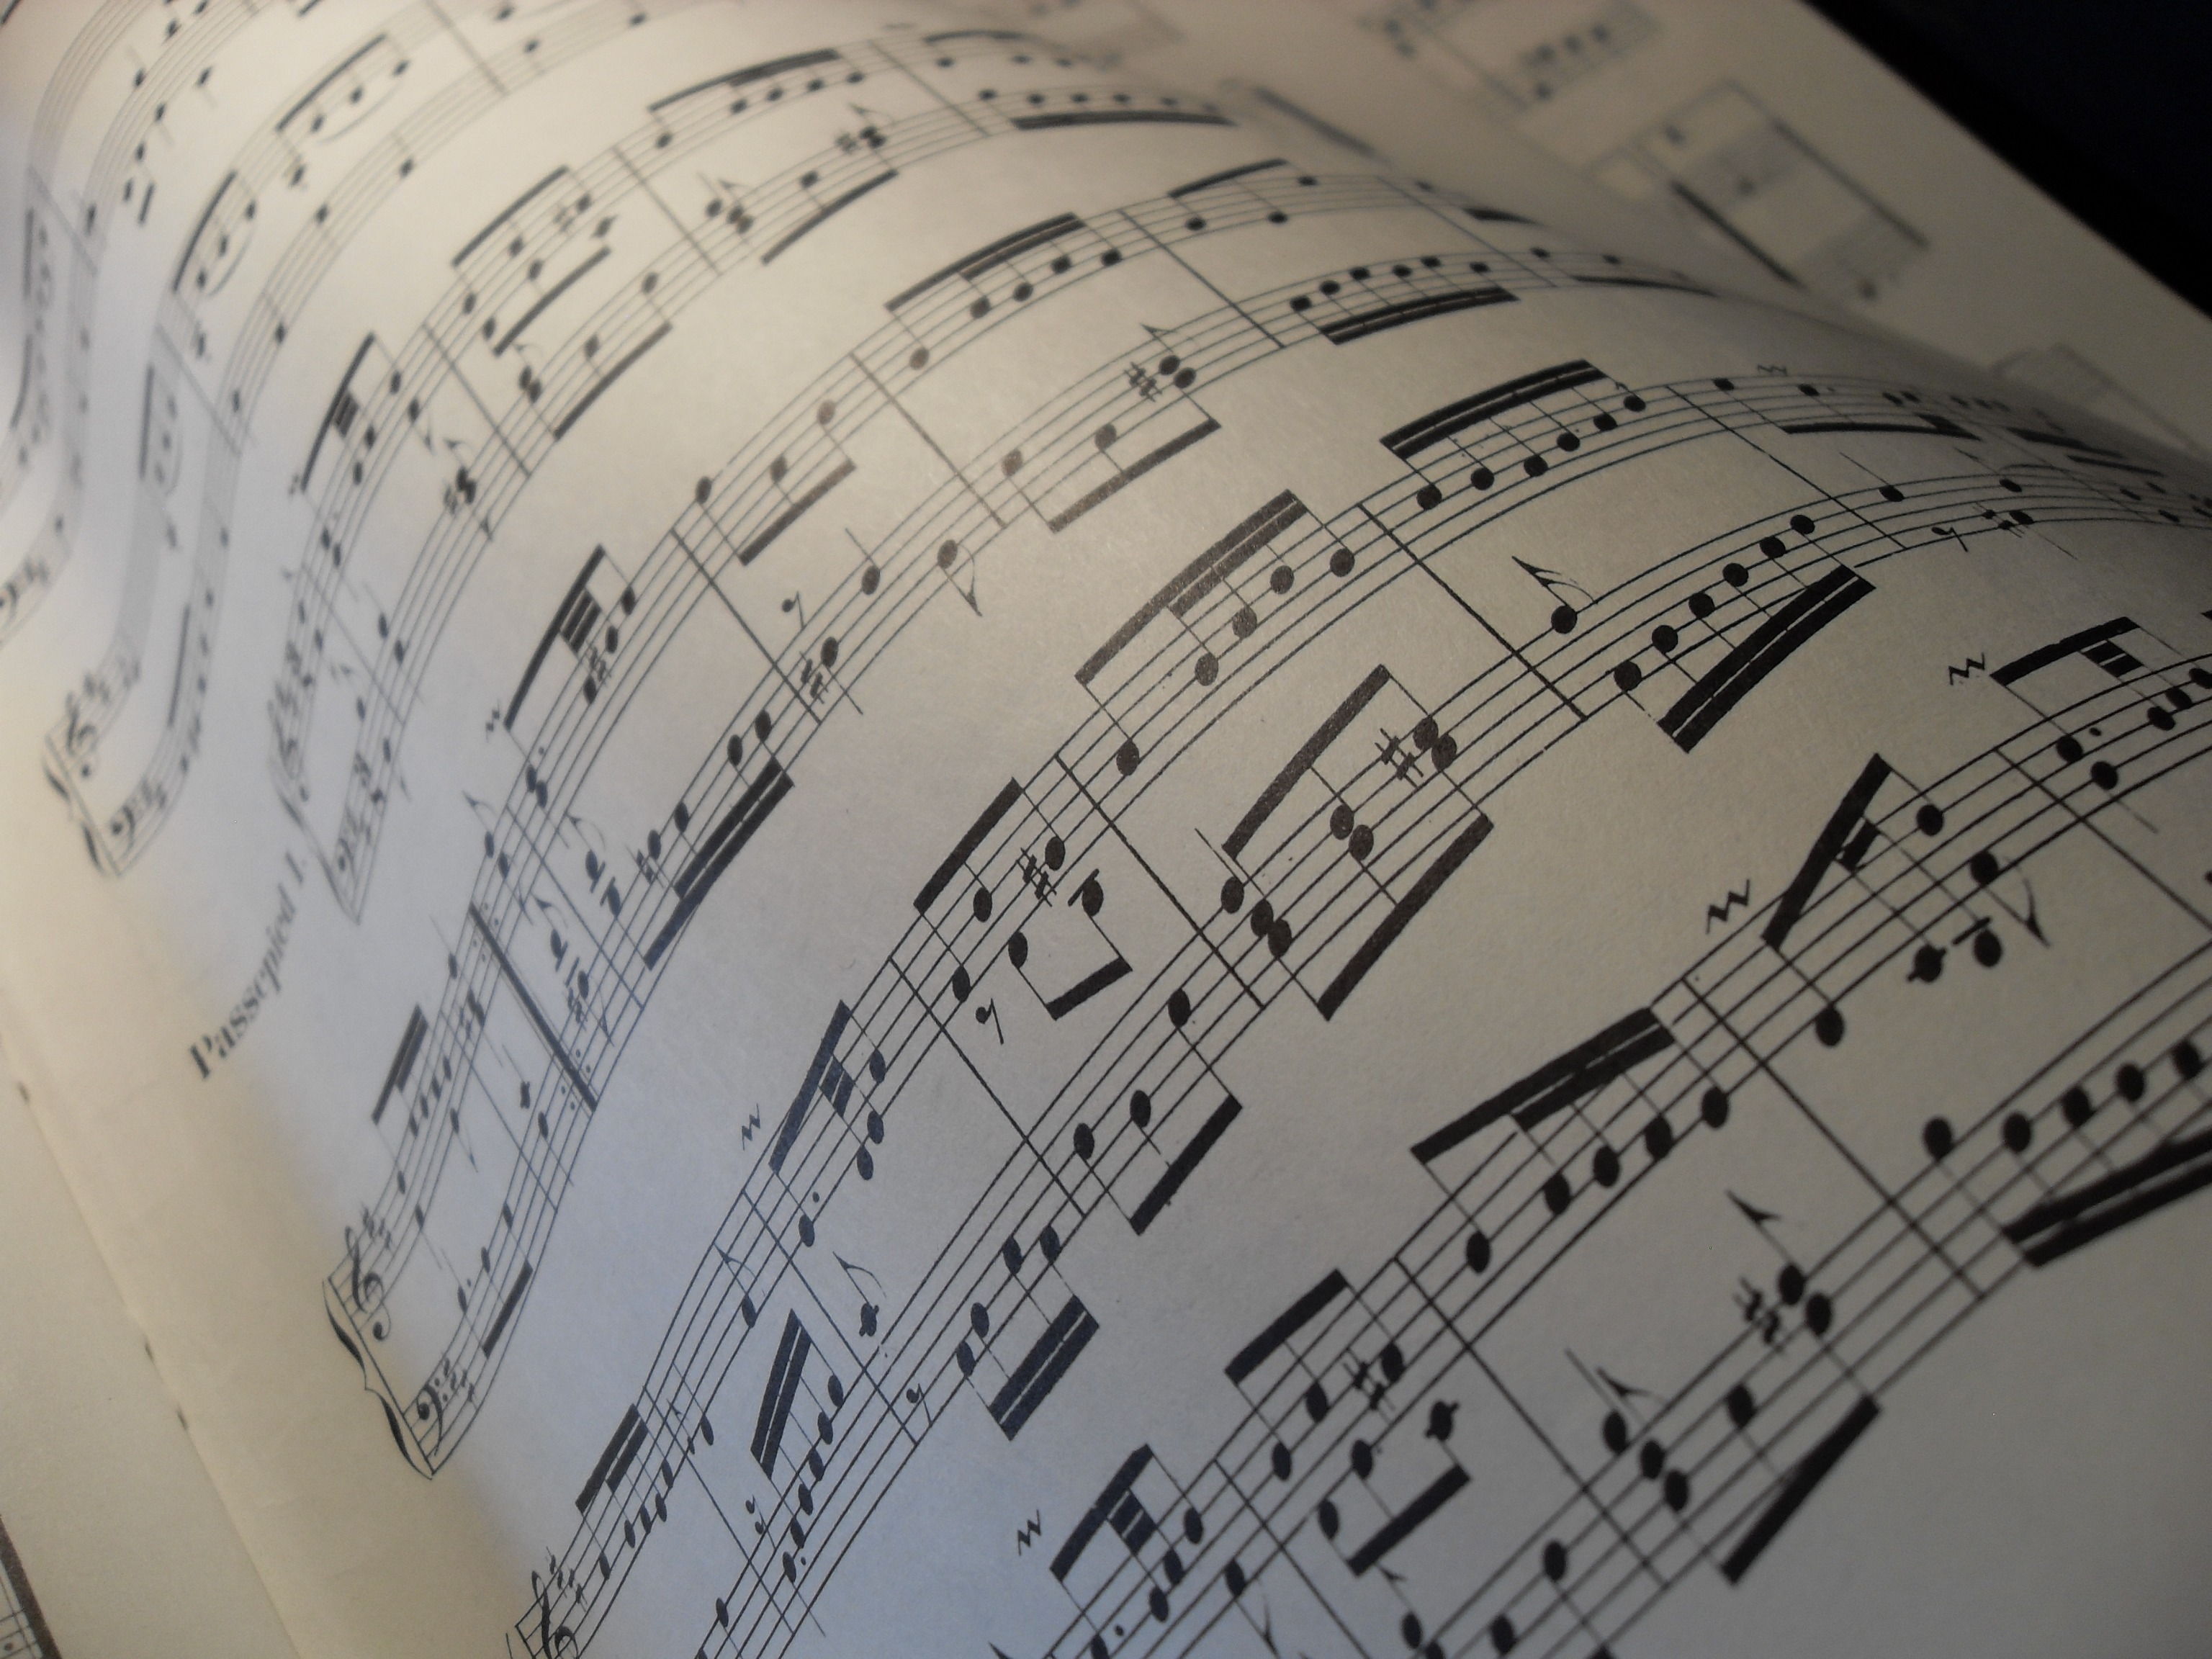
writing, music, pattern, piano, sheet music, classical, sketch, drawing, design, handwriting, document, shape, score, classical music, piano score